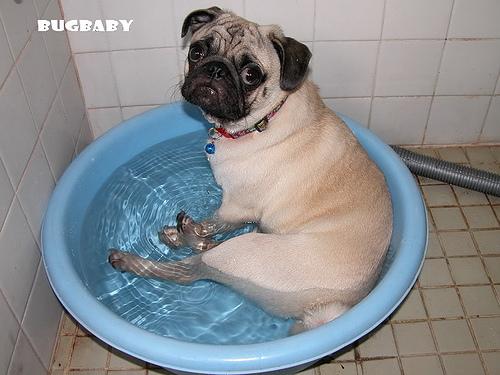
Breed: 798-n000130-pug